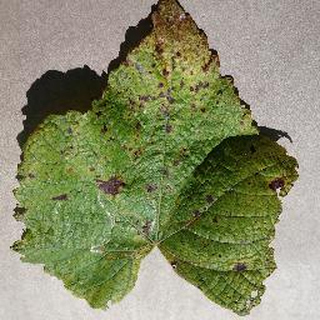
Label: grape_leaf_blight